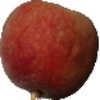
Label: Peach 1